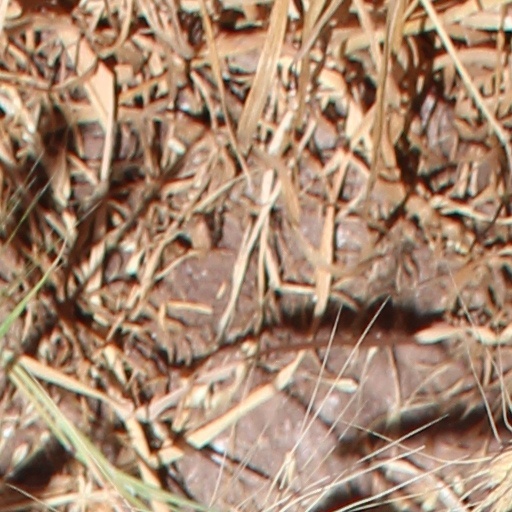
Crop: wheat